Architecture of Cuba

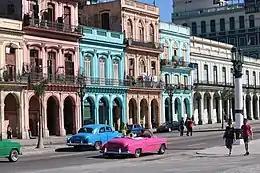
Colourful and eclectic Colonial street architecture in Havana, the capital of Cuba

Architecture of Cuba refers to the buildings, structures and architectural history throughout the Caribbean island nation of Cuba. The unique mix of cultural and artistic influences throughout history have led to Cuba being renowned for its eclectic and diverse architecture, which can be defined as a unique fusion of numerous well-studied architectural styles from around the world.